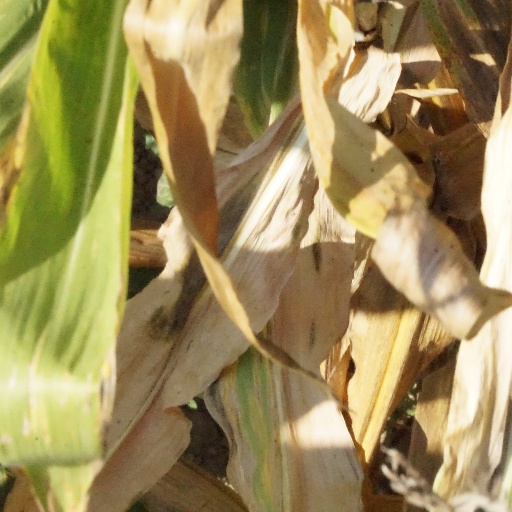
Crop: maize; corn